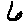
Label: 6